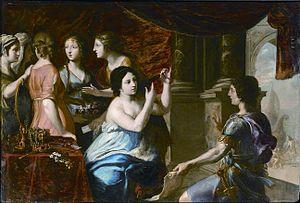
La collection des peintures françaises du musée des Beaux-Arts de Lyon représente un des plus vastes ensembles de peintures d'artistes français de France. Il constitue la collection la plus importante du musée Saint-Pierre, constamment enrichie au cours de ses deux siècles d'existence. Le point fort de cette collection est constitué par les œuvres du XVIIᵉ siècle.